Throwback (song)

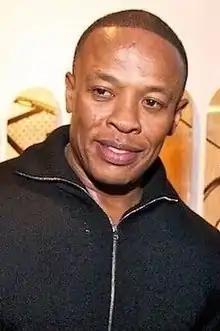

"Throwback" was composed by Just Blaze, Patrick "J. Que" Smith, and Rico Love. Blaze initially produced the song for Dr. Dre's unreleased "", which was expected to be his final album. With Dre announcing his retirement from recording, Blaze suggested they create an "exit record" which would have left Dre's fans yearning for a comeback, prompting him to build a track around a sample of Dionne Warwick's song "You're Gonna Need Me" from her 1973 album "Just Being Myself", which includes the lyrics 'You're going to want me back'. In 2003, Blaze and songwriter Jon B were consulted to work with singer Usher on his fourth studio album. However, creative differences regarding the sound of their songs resulted in reportedly uninspired collaborations, and while the pair came up with several ideas "nothing really panned out".